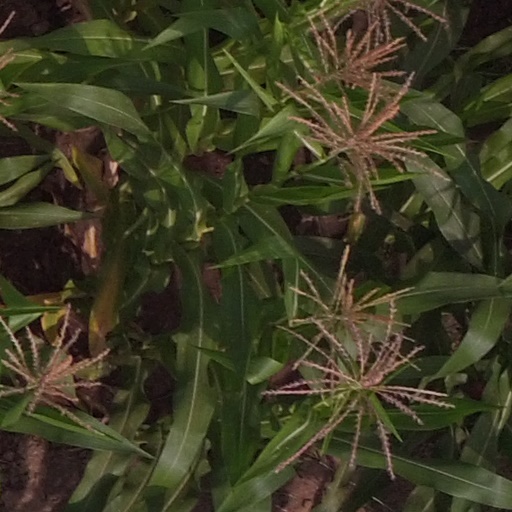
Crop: maize; corn